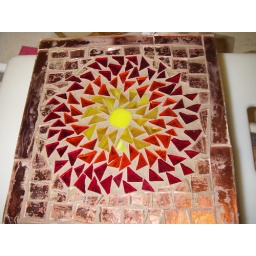
Cigar box covered in bronze metallic paper with colored and clear glass glued on and grouted in tan--needs more clean-up